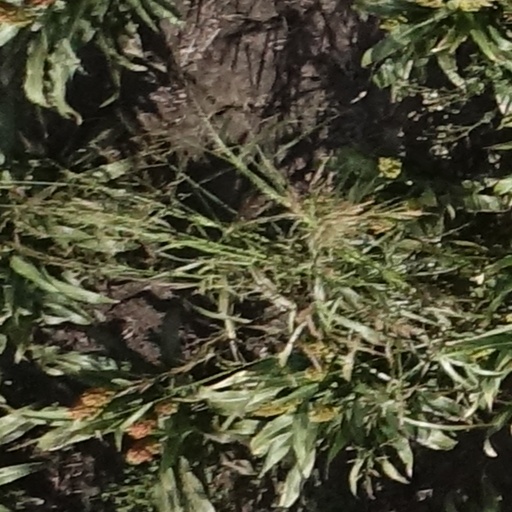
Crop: sorghum